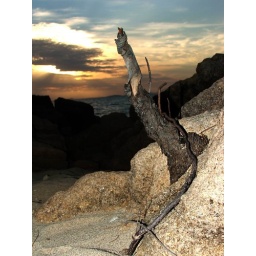
dead tree was growing in the rock on the beach - what a life it would have had